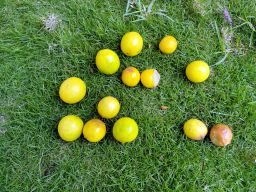
Fruit: Lemon
Quality: Mixed